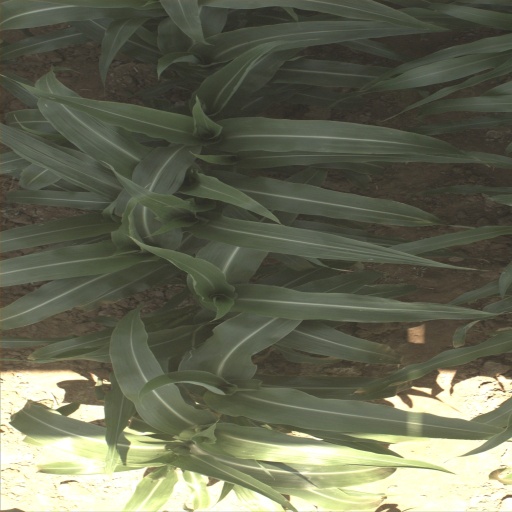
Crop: sorghum